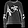
Label: Pullover